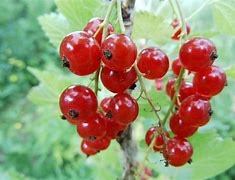
Label: redcurrant